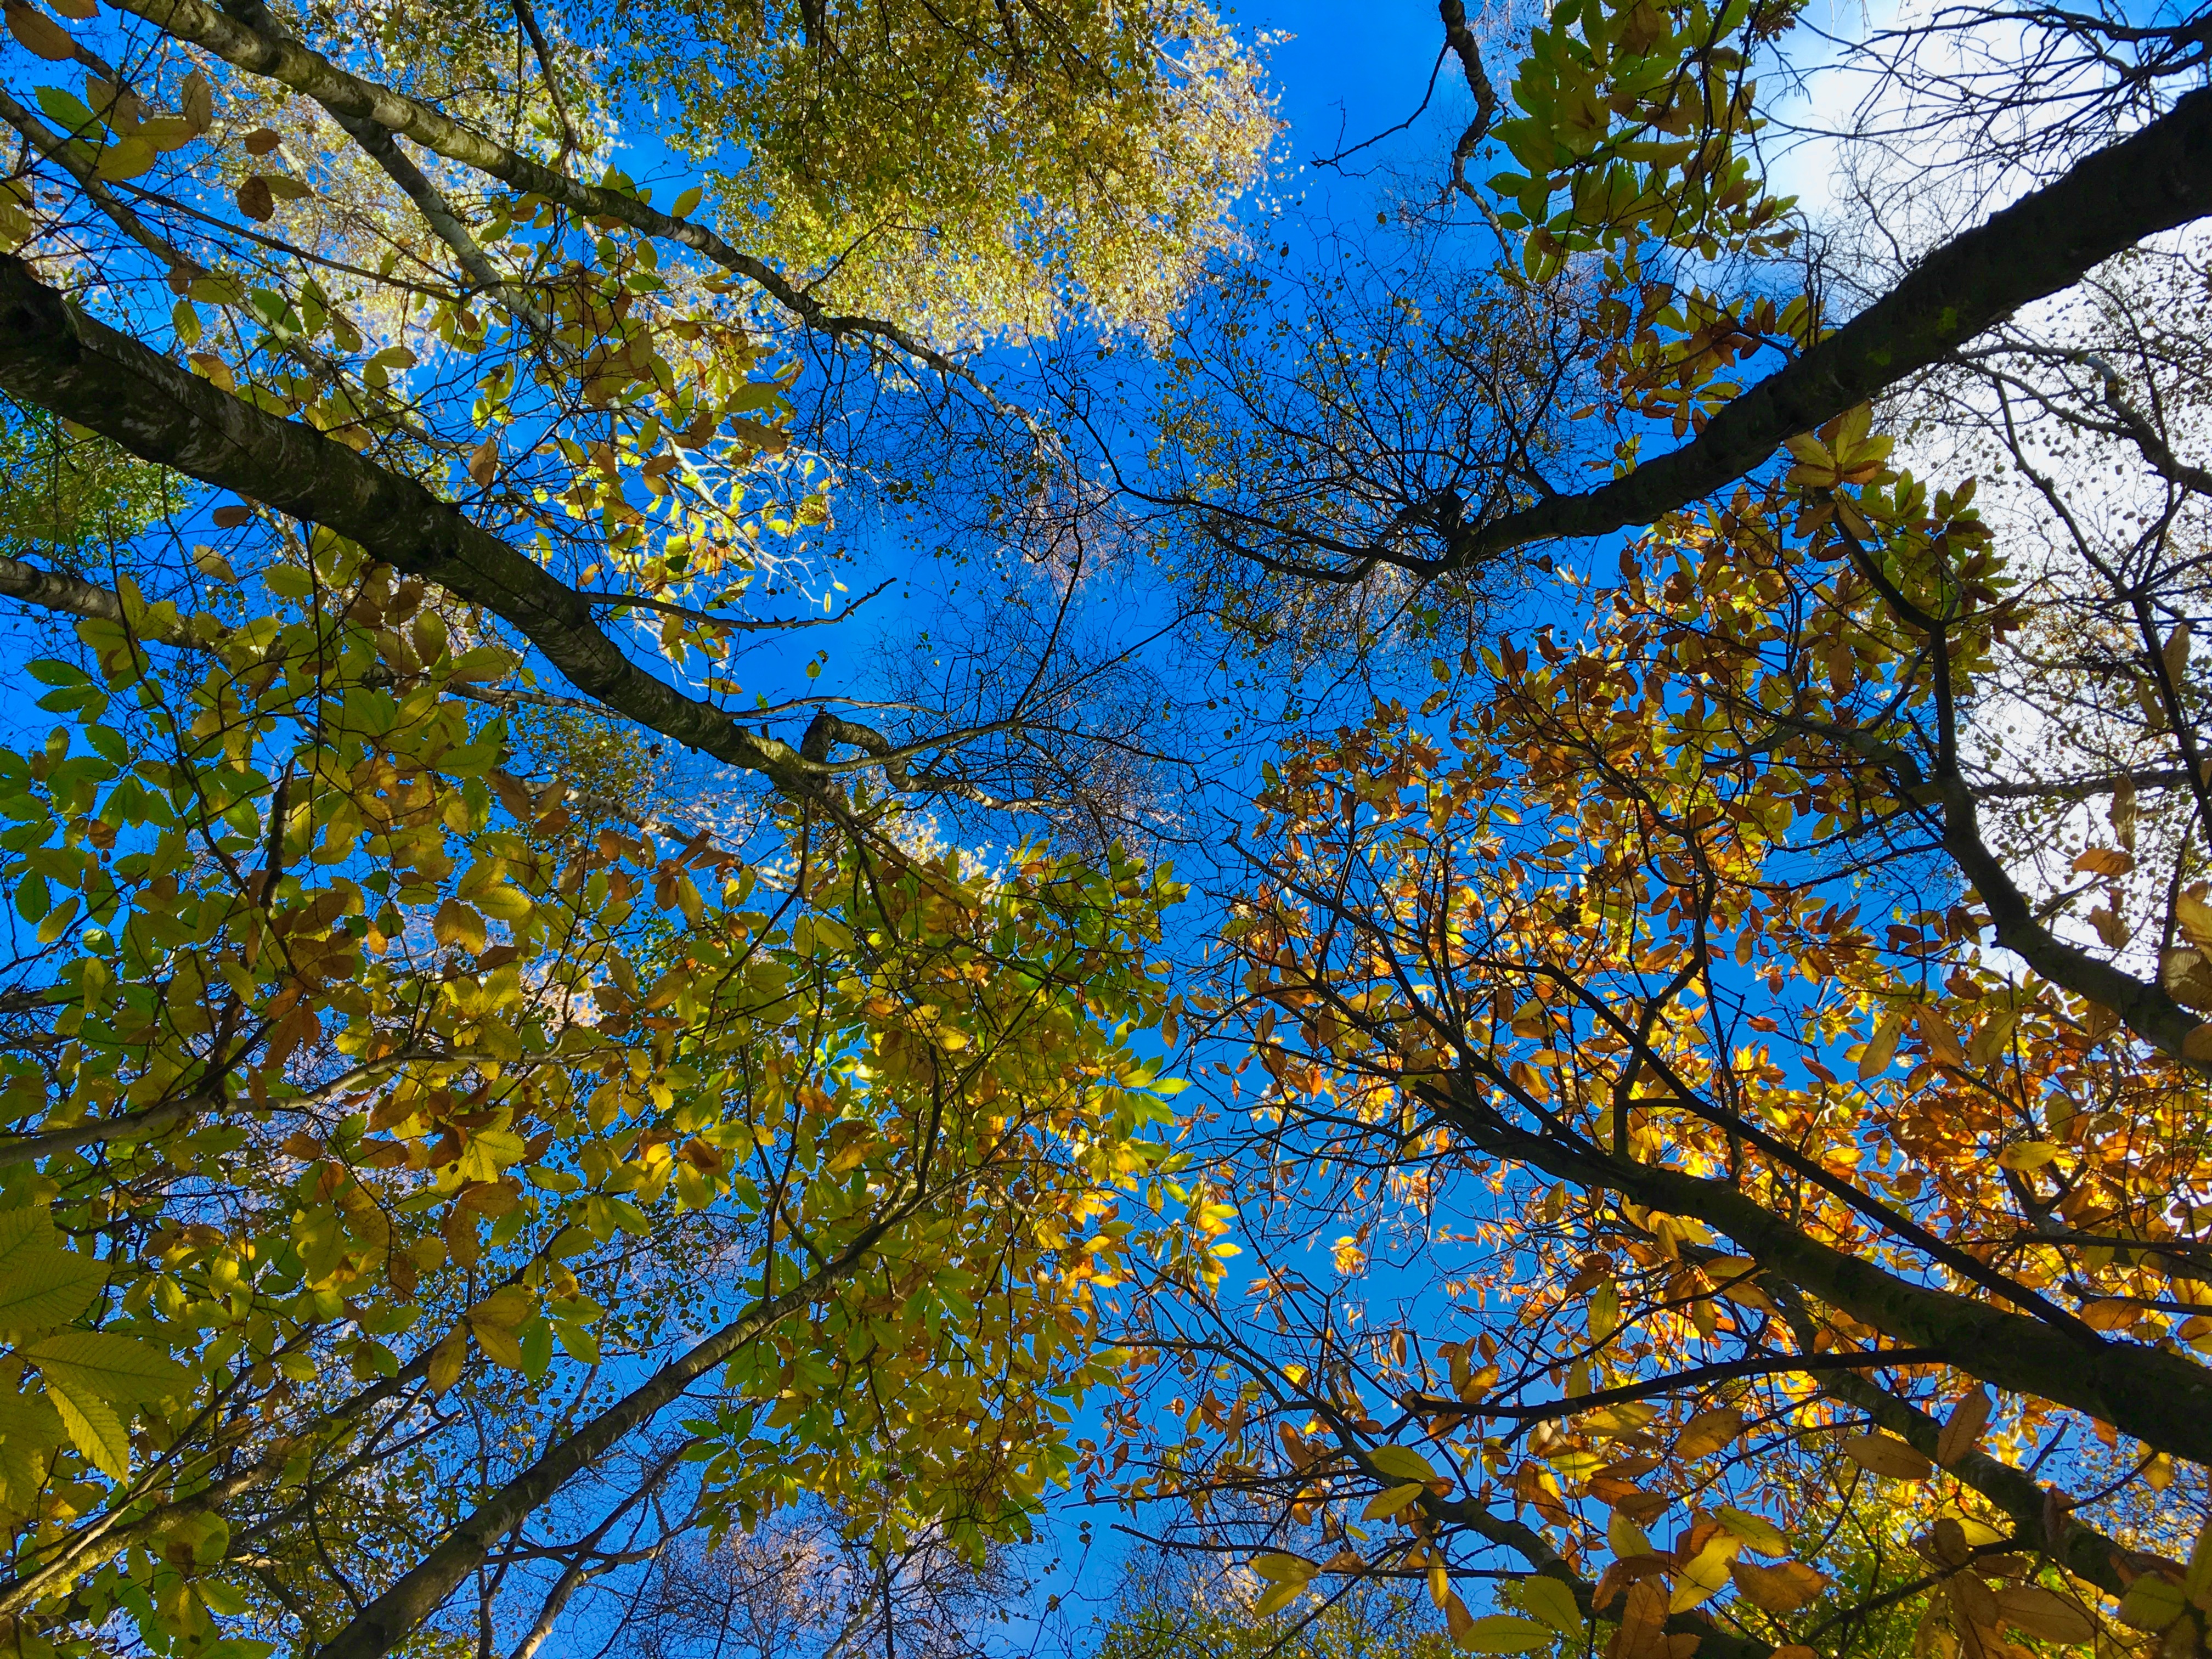
tree, forest, branch, plant, sky, sunlight, leaf, flower, autumn, season, deciduous, grove, woodland, habitat, woody plant, land plant